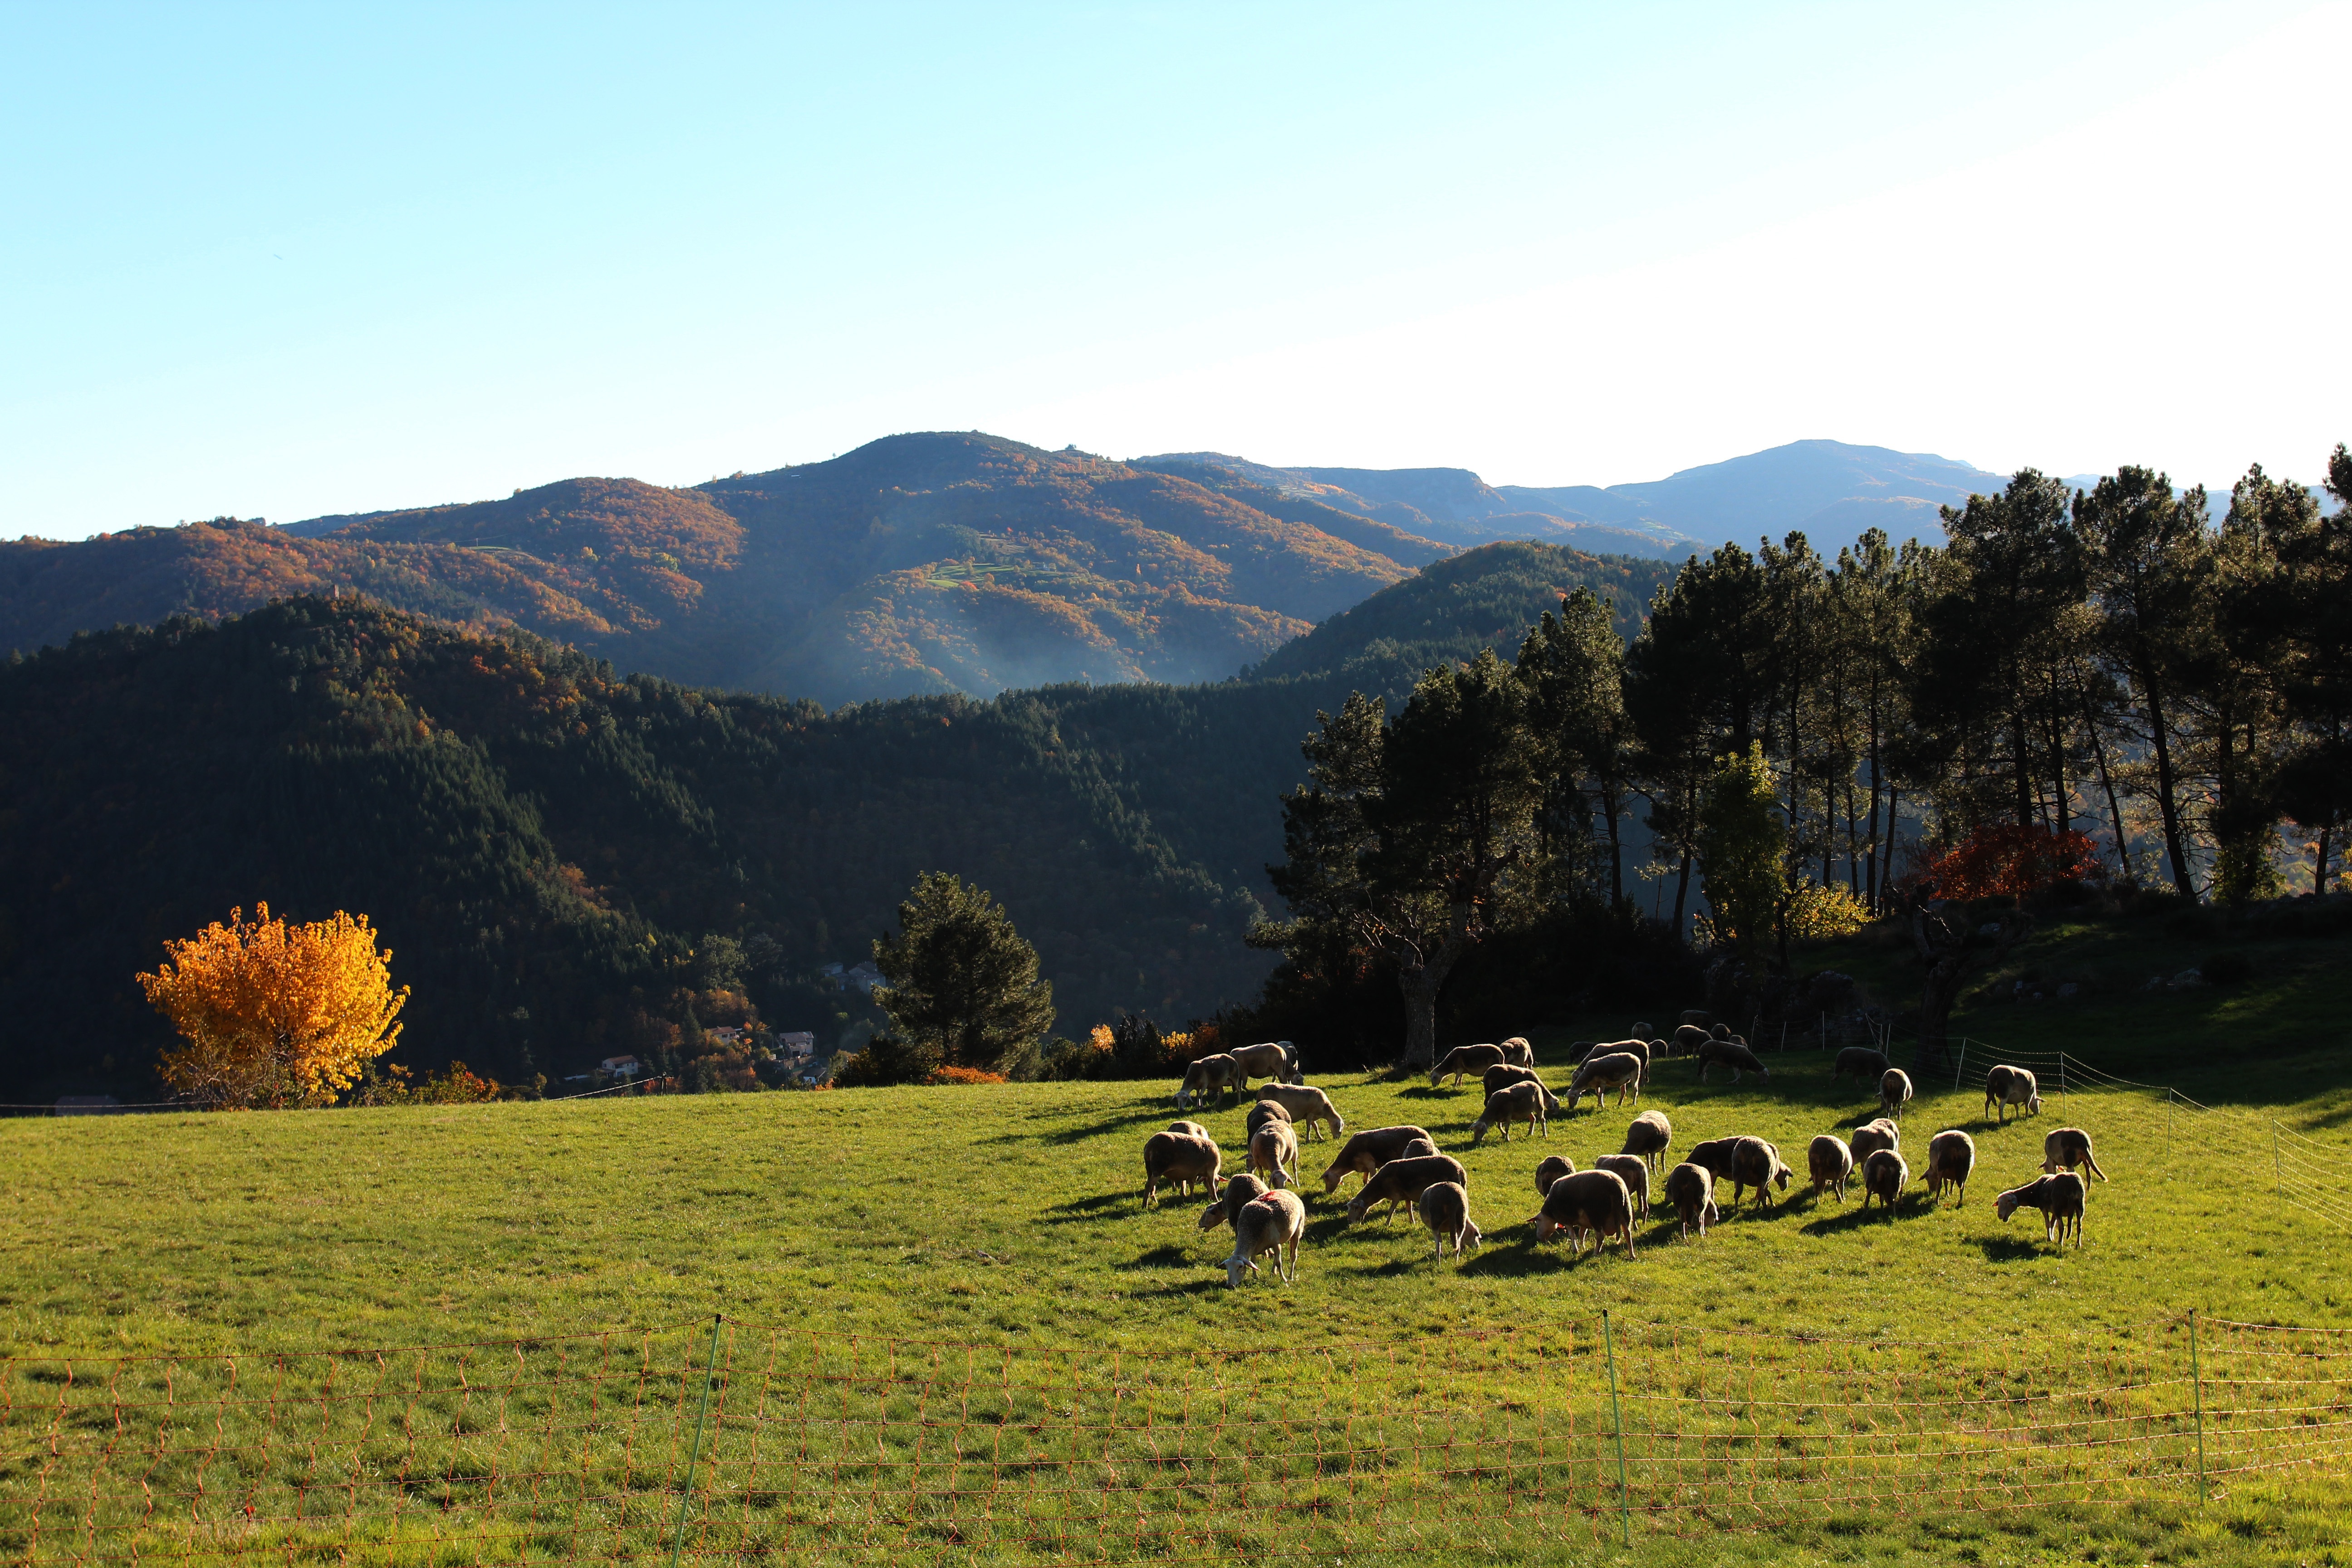
landscape, wilderness, mountain, meadow, prairie, fall, hill, valley, mountain range, summer, pasture, sheep, grassland, plateau, rural area, mountainous landforms